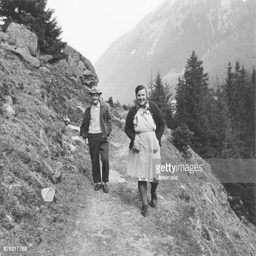
peasant couple having sunday stroll in the mountains